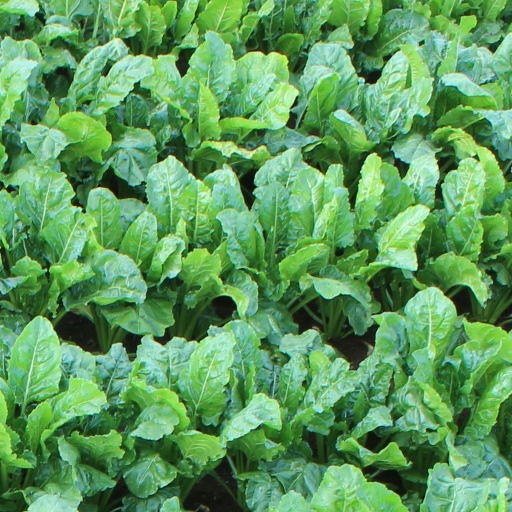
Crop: sugar beet